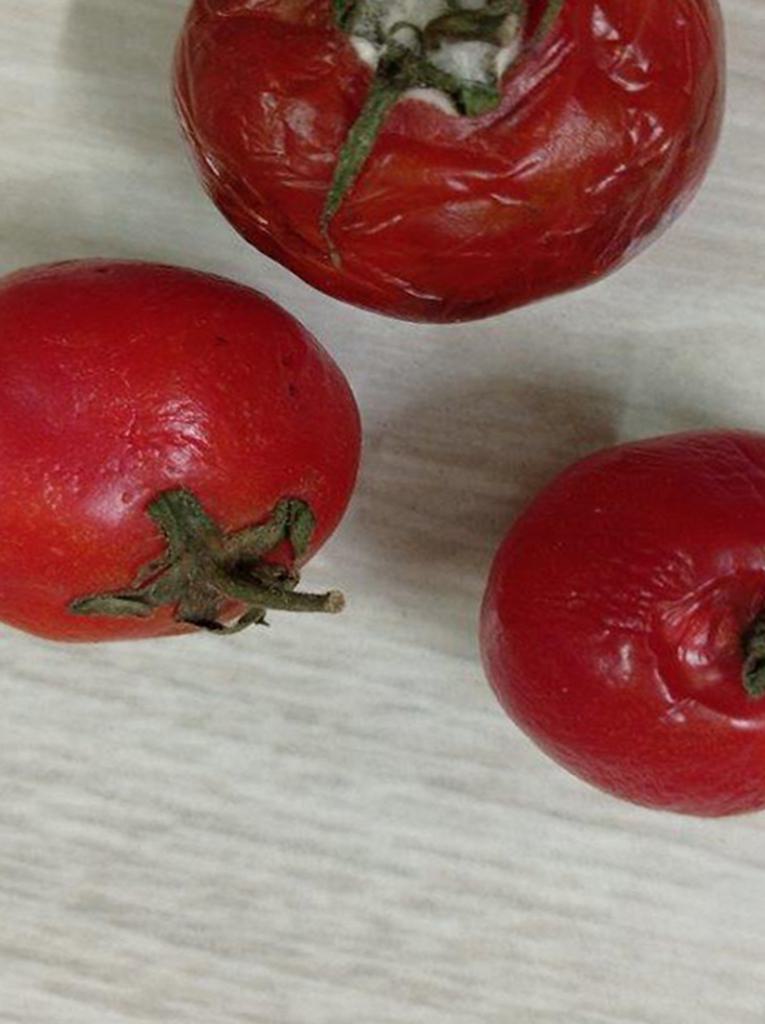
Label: Rotten